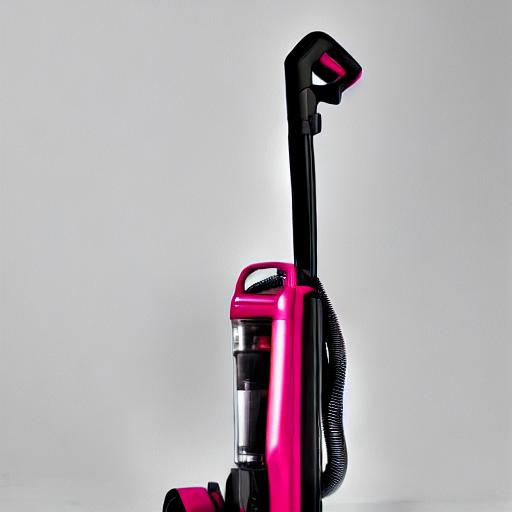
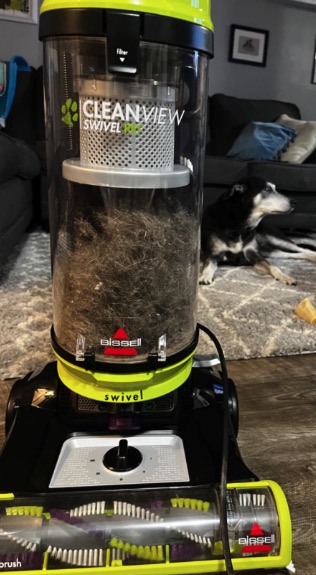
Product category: items_vacuum
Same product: no